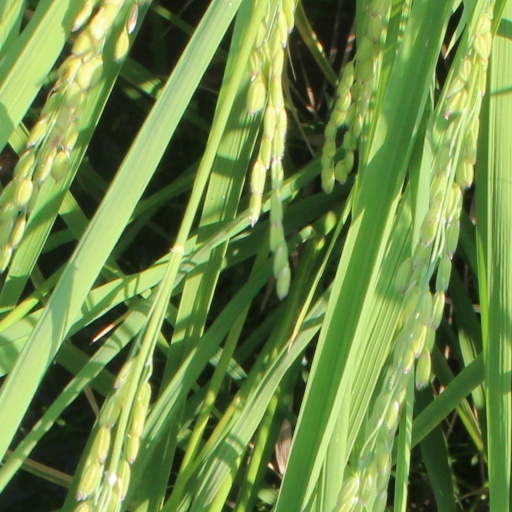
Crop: rice